Waldmeister

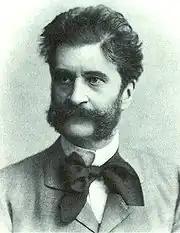
Johann Strauss II

Waldmeister ("Woodruff") is an operetta written by Johann Strauss II to a libretto by . It was first performed on 4 December 1895 at the Theater an der Wien. Although not as popular as some of Strauss' other operettas, such as "Der Zigeunerbaron" and "Die Fledermaus", it was given eighty-eight performances, and was much admired by Johannes Brahms, a friend of the composer.